Lee Miller

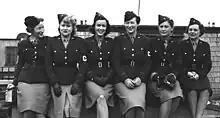
Miller in 1943 with other female war correspondents who covered the U.S. Army in the European Theater during World War II; from left to right: Mary Welsh, Dixie Tighe, Kathleen Harriman, Helen Kirkpatrick, Lee Miller, and Tania Long

At the outbreak of World War II, Miller was living at Downshire Hill in Hampstead, London with Penrose when Germany's aerial bombardment of the city began. Ignoring pleas from friends and family to return to the U.S., Miller embarked on a new career in photojournalism as the official war photographer for "Vogue", documenting what became known as the Blitz. Because the British Army would not let her accompany them, she managed to be accredited with the U.S. Army instead as a war correspondent for Condé Nast Publications from December 1942. Miller's first article for British "Vogue" was on nurses at an army base in Oxford. She took portraits of nurses across Europe, including those on the front lines and prisoners of war.